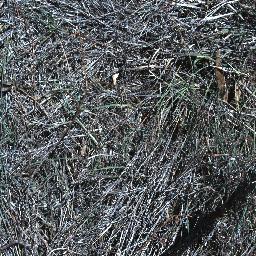
Label: negative